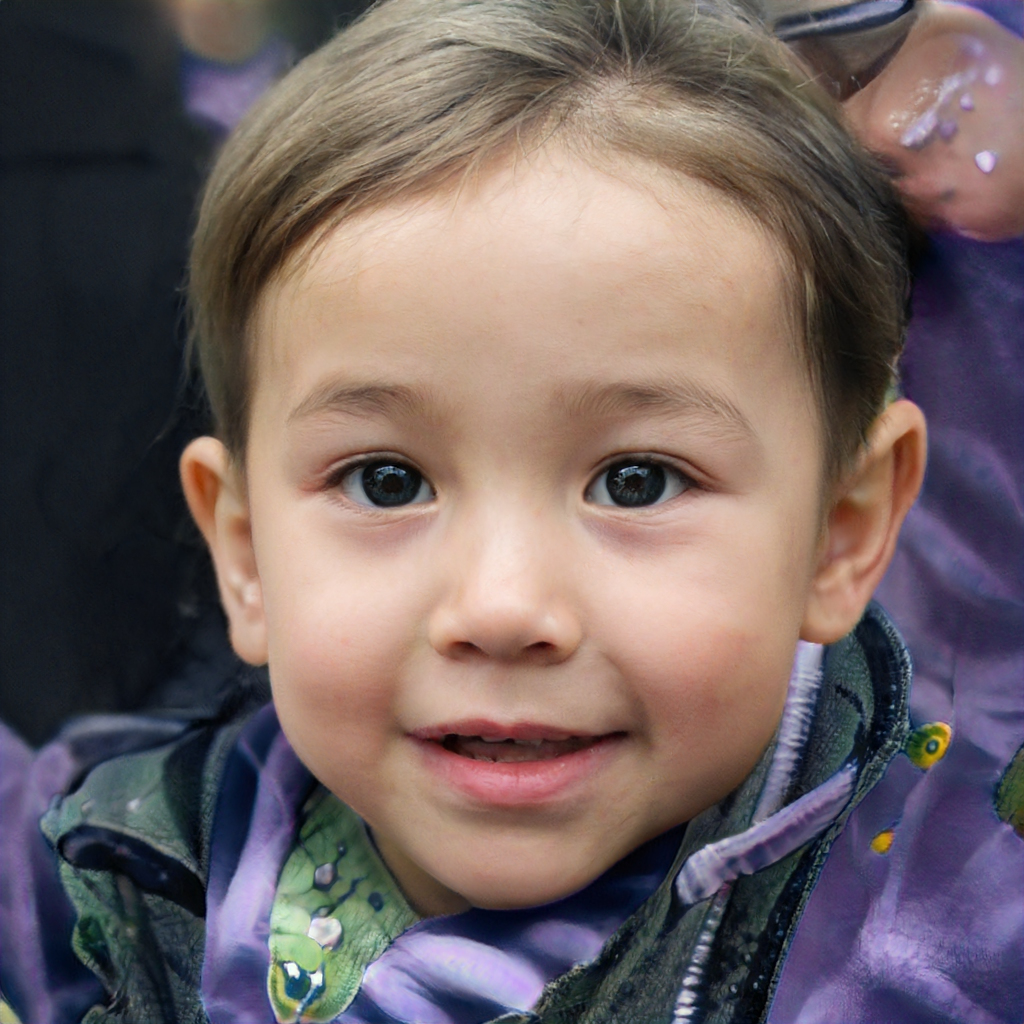
Label: Colored